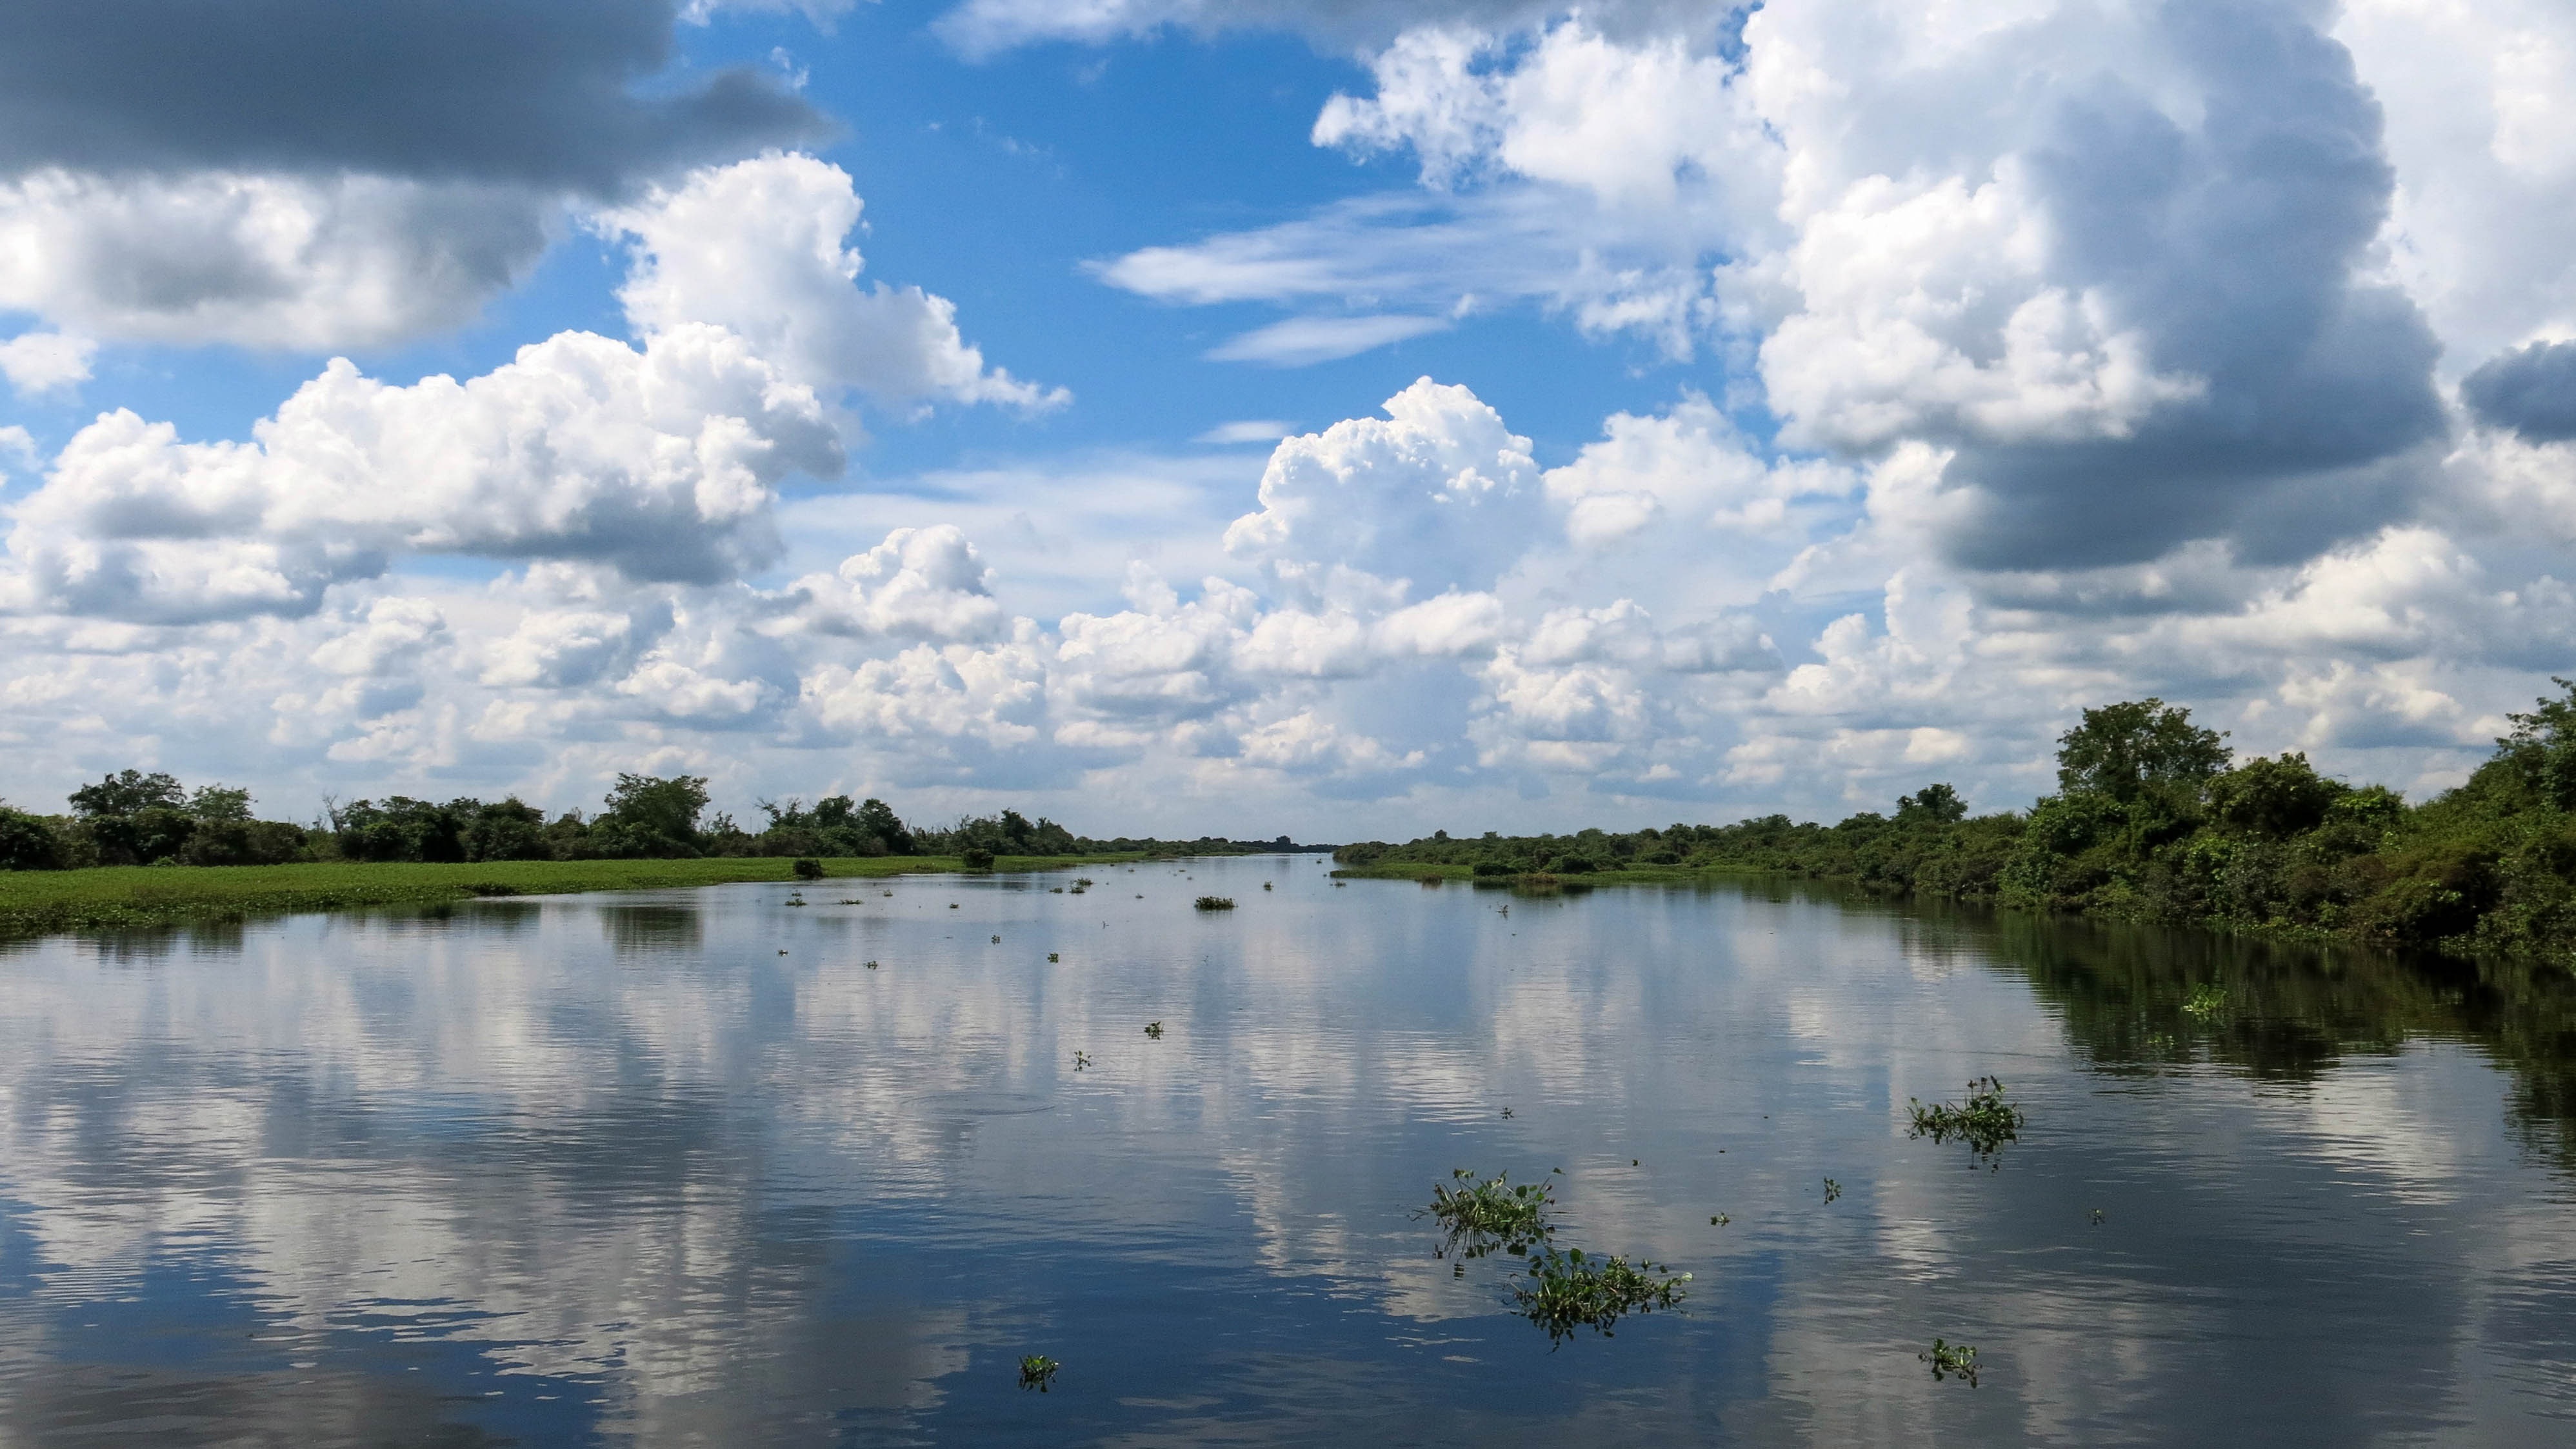
landscape, tree, water, nature, marsh, cloud, sky, lake, river, pond, reflection, asia, reservoir, waterway, body of water, clouds, cambodia, wetland, habitat, loch, mirroring, rural area, boat trip, meteorological phenomenon, natural environment, according to battambang